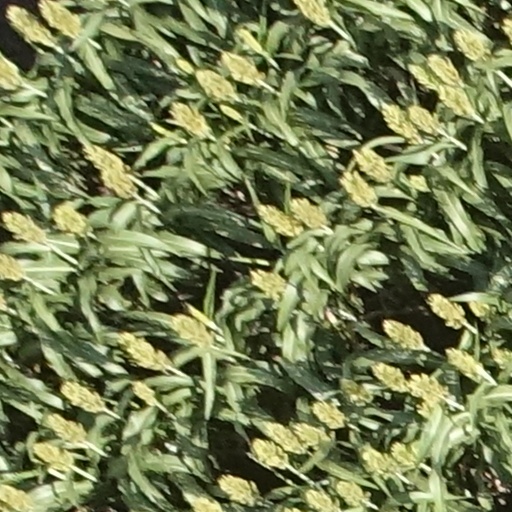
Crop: sorghum